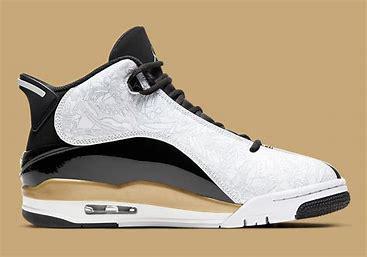
Brand: Jordan
Model: Dub Zero